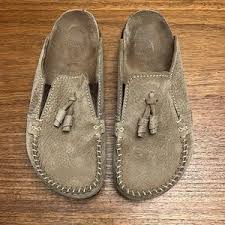
Label: Clog